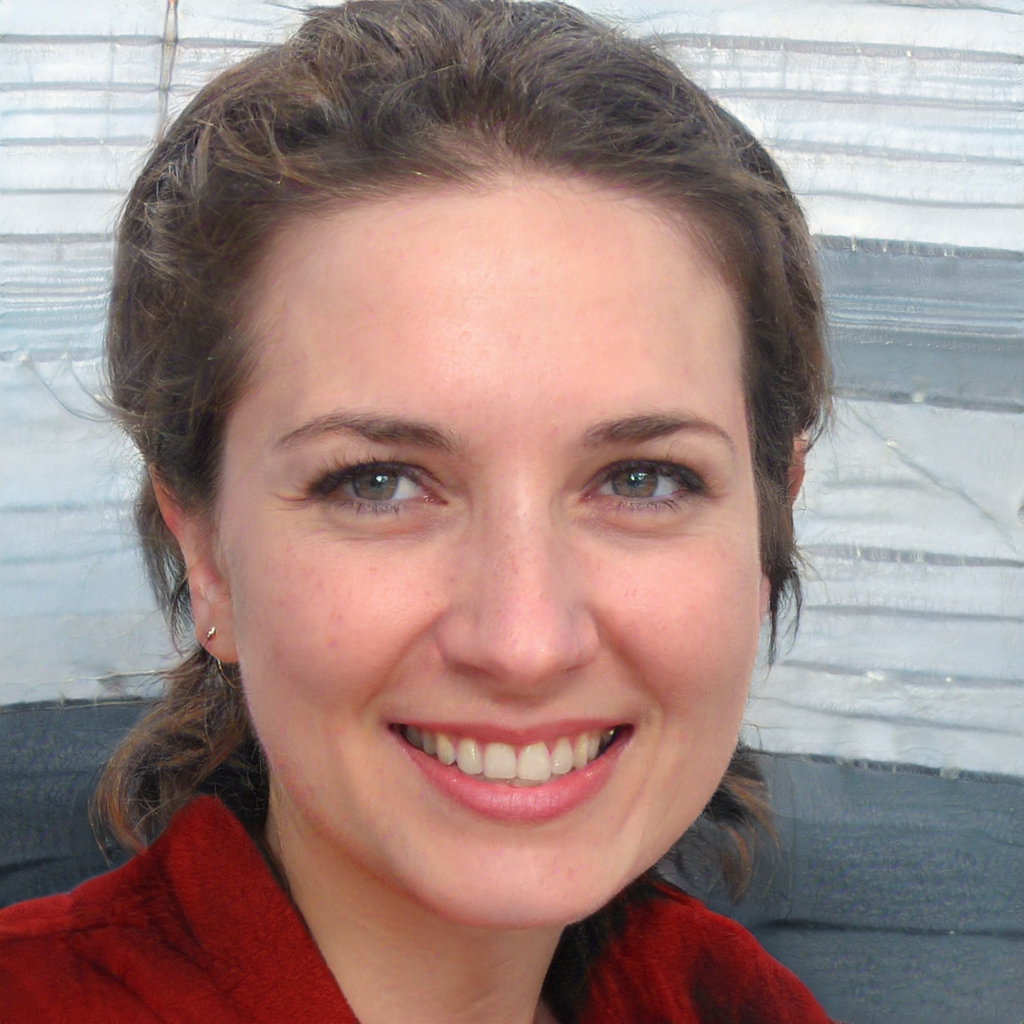
Gender: Female